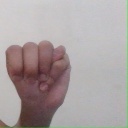
अक्षर: म